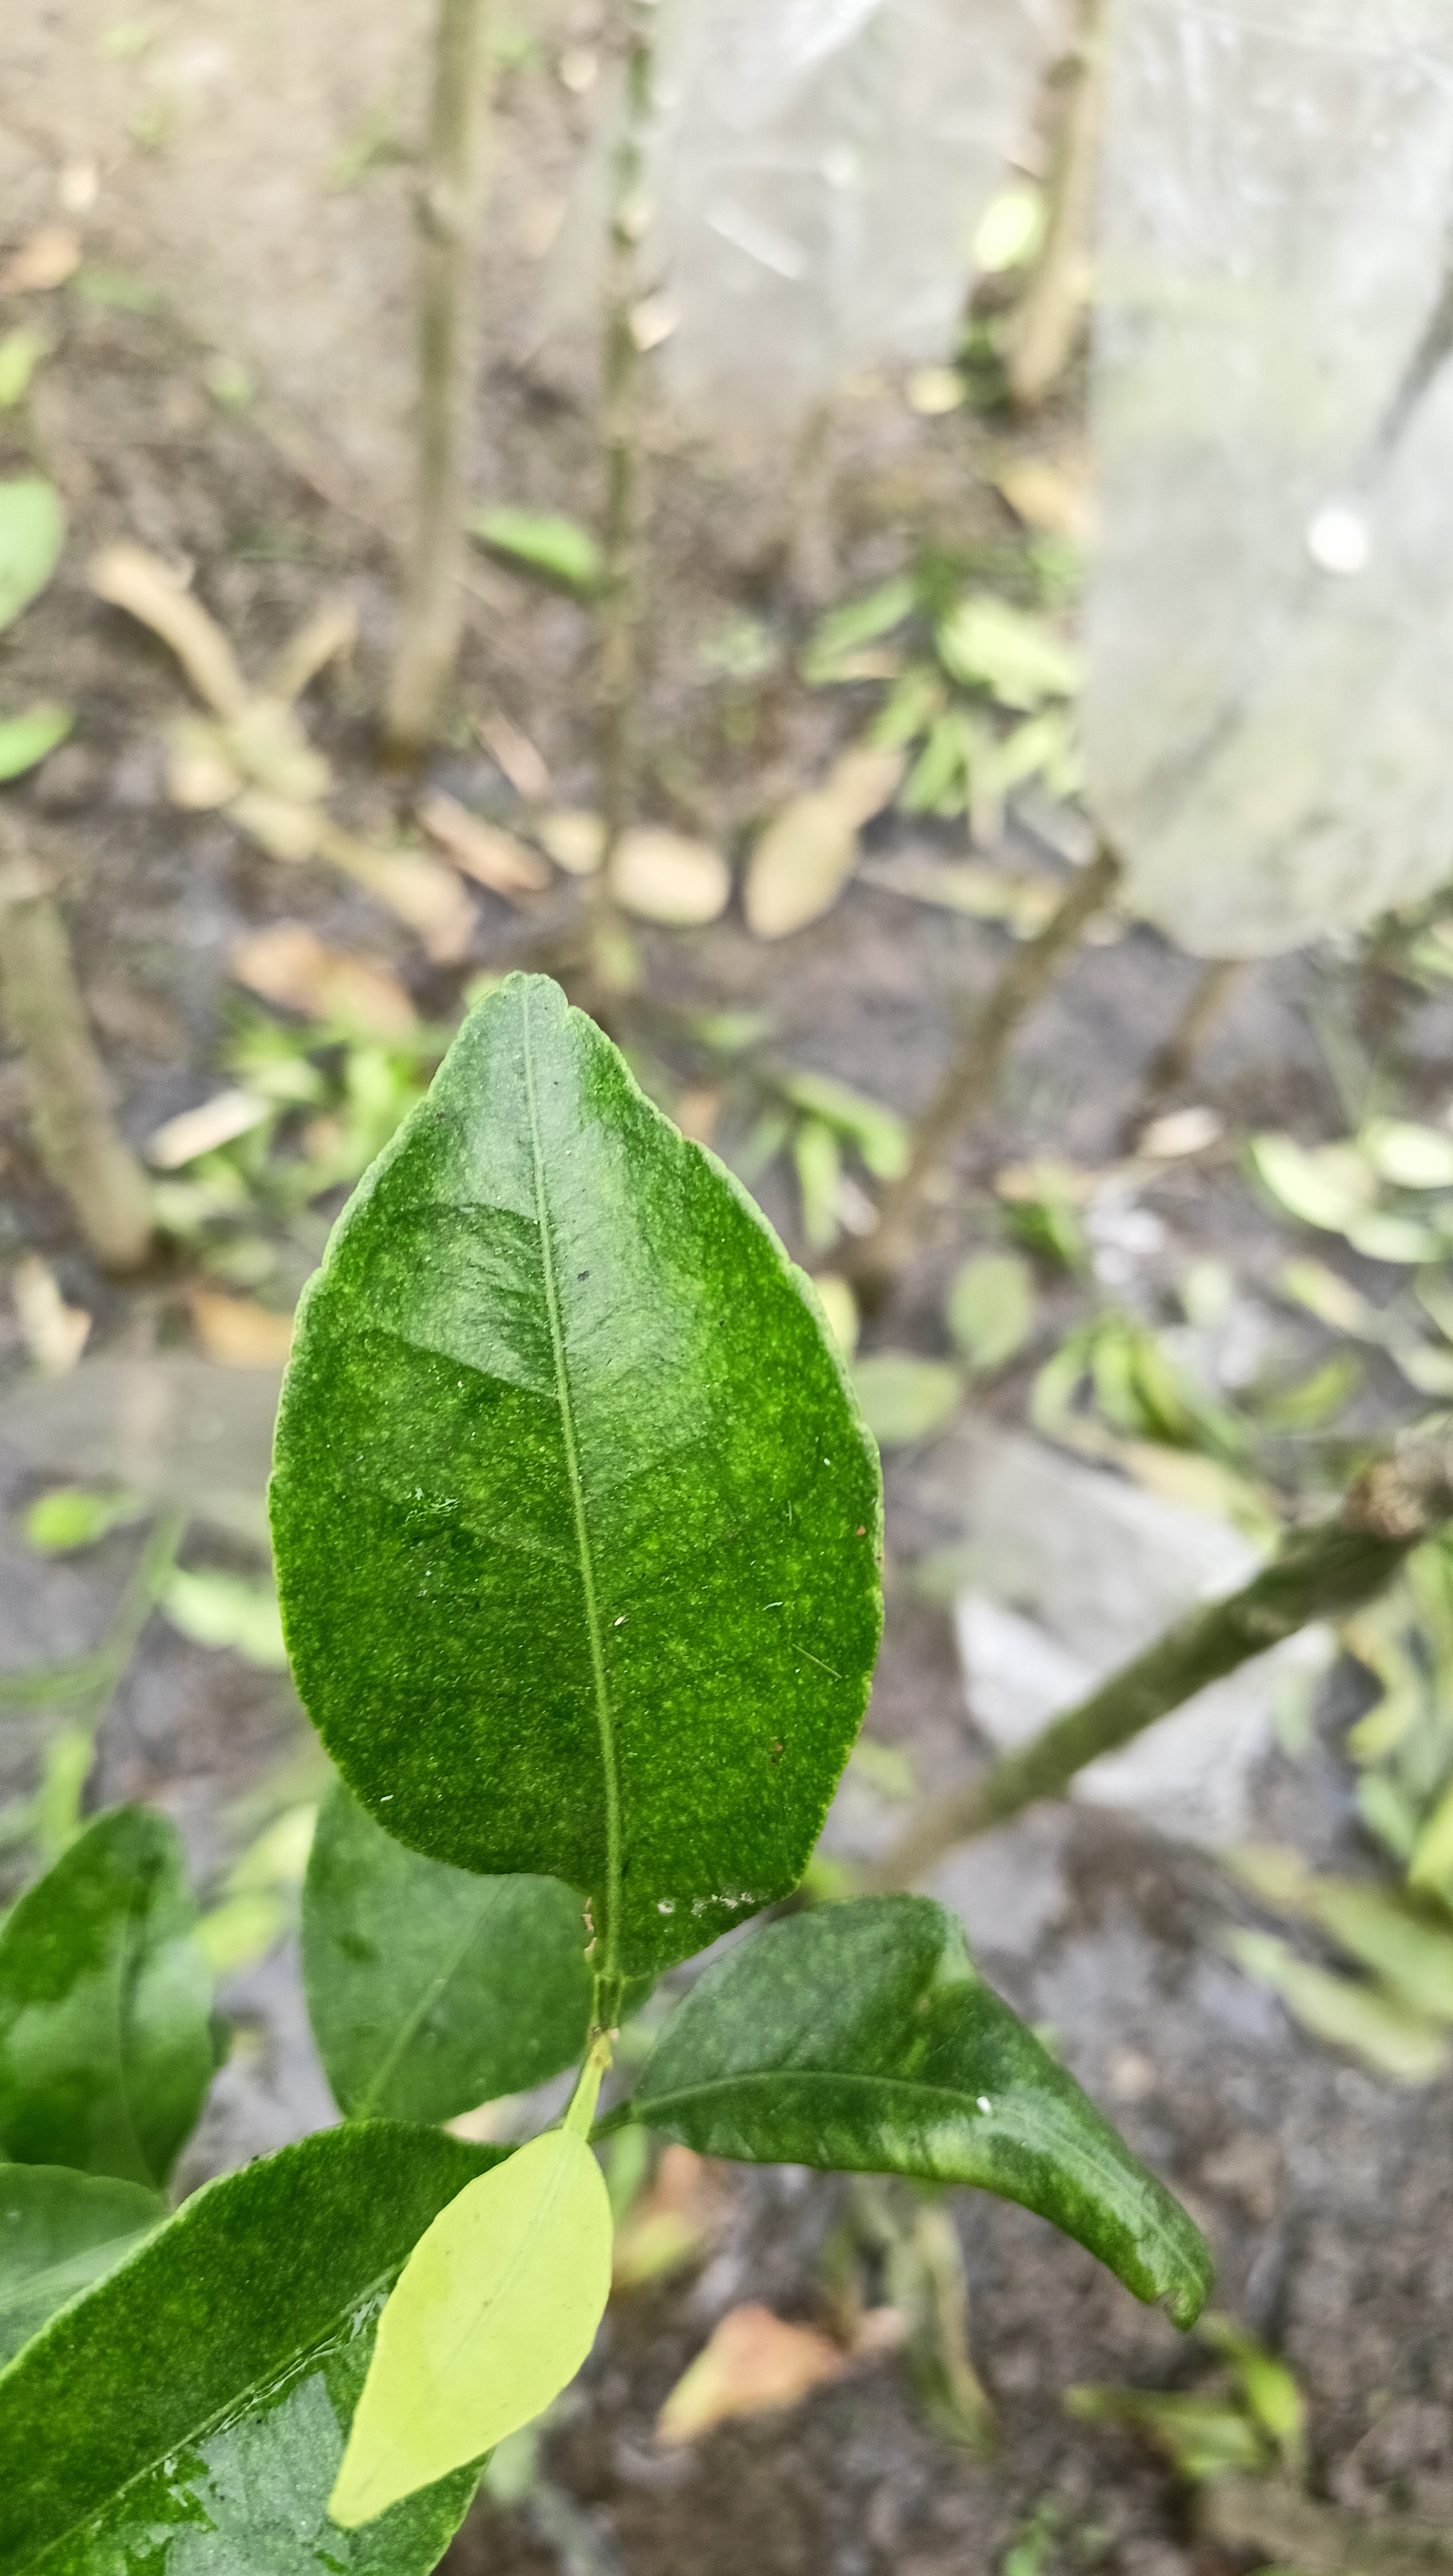
Mandarin leaf variety: China Mishti